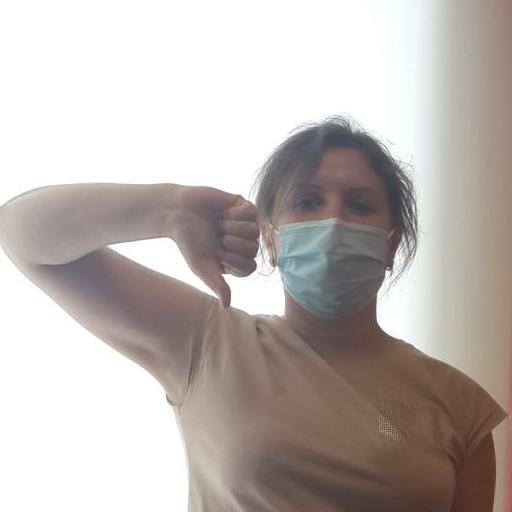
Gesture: dislike